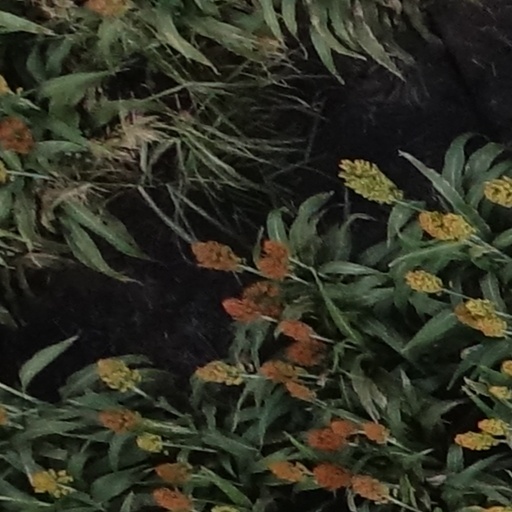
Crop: sorghum